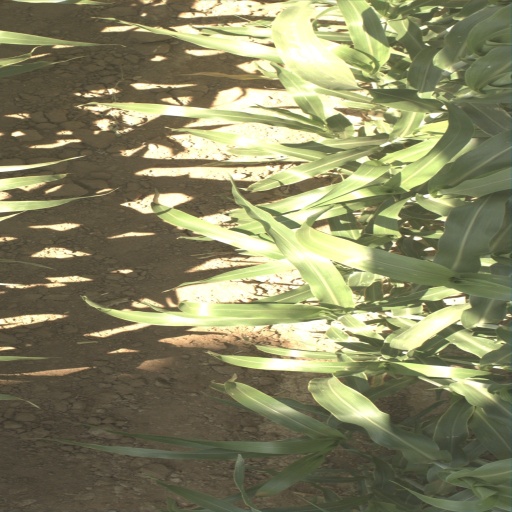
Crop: sorghum